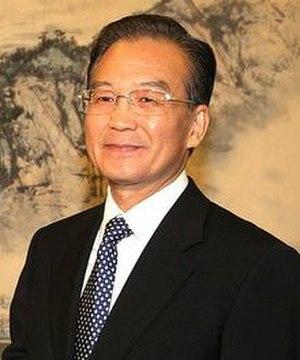
Le vice-Premier ministre du Conseil des affaires de l'État de la république populaire de Chine est un membre important du gouvernement chinois dont l'objectif est d'assister le Premier ministre. En règle générale, le titre est porté par plusieurs personnes à la fois qui supervisent chacune plusieurs domaines de l'administration. Le premier vice-Premier ministre assure l'intérim en cas d'incapacité du Premier ministre.
Le Premier ministre du Conseil des affaires de l'État de la république populaire de Chine, parfois également appelé de façon informelle Premier ministre, est le dirigeant du Conseil des affaires de l'État de la république populaire de Chine qui constitue la tête du gouvernement et le plus haut rang de la fonction publique en république populaire de Chine.